Riegelmann Boardwalk

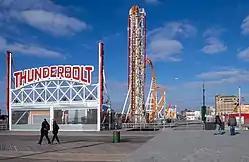
The Thunderbolt at West 15th Street

Interest in creating a public boardwalk increased in the 1890s, when the formerly separate boroughs of New York City were consolidated. The economist Simon Patten, a boardwalk proponent, said that the construction of a similar boardwalk in Atlantic City, New Jersey, in the late 19th century had helped to revitalize the formerly rundown waterfront there. The New York Association for Improving the Condition of the Poor took a similar position. In 1897, the Board of Public Improvements and Brooklyn borough president Edward M. Grout proposed a boardwalk along the southern shore of Coney Island, between West 37th and West 5th Streets. The board and Grout expected that property owners would relinquish their waterfront plots to create a space for a boardwalk. A bill proposed in the New York State Legislature in 1901 would have required property owners to pay half of the boardwalk's $350,000 construction cost. However, the bill was heavily opposed by organizations who cited the bill's language and the projected property losses as reasons for their disapproval. Ultimately, only one segment was constructed near the Seaside Park resort, between West 5th Street and Ocean Parkway.